Harvest Automation

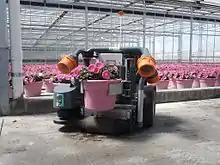
Harvest Automation OmniVeyor HV-100 Robot

Harvest Automation’s first product is the OmniVeyor HV-100, providing automated material handling for the nursery and greenhouse market. OmniVeyor HV-100 units are designed for operation in both indoor and outdoor environments as typically seen on wholesale greenhouses, hoop houses and nurseries. The robots are intended to reduce production costs and increase overall productivity.